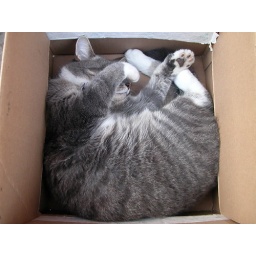
Maisie sleeping in a box